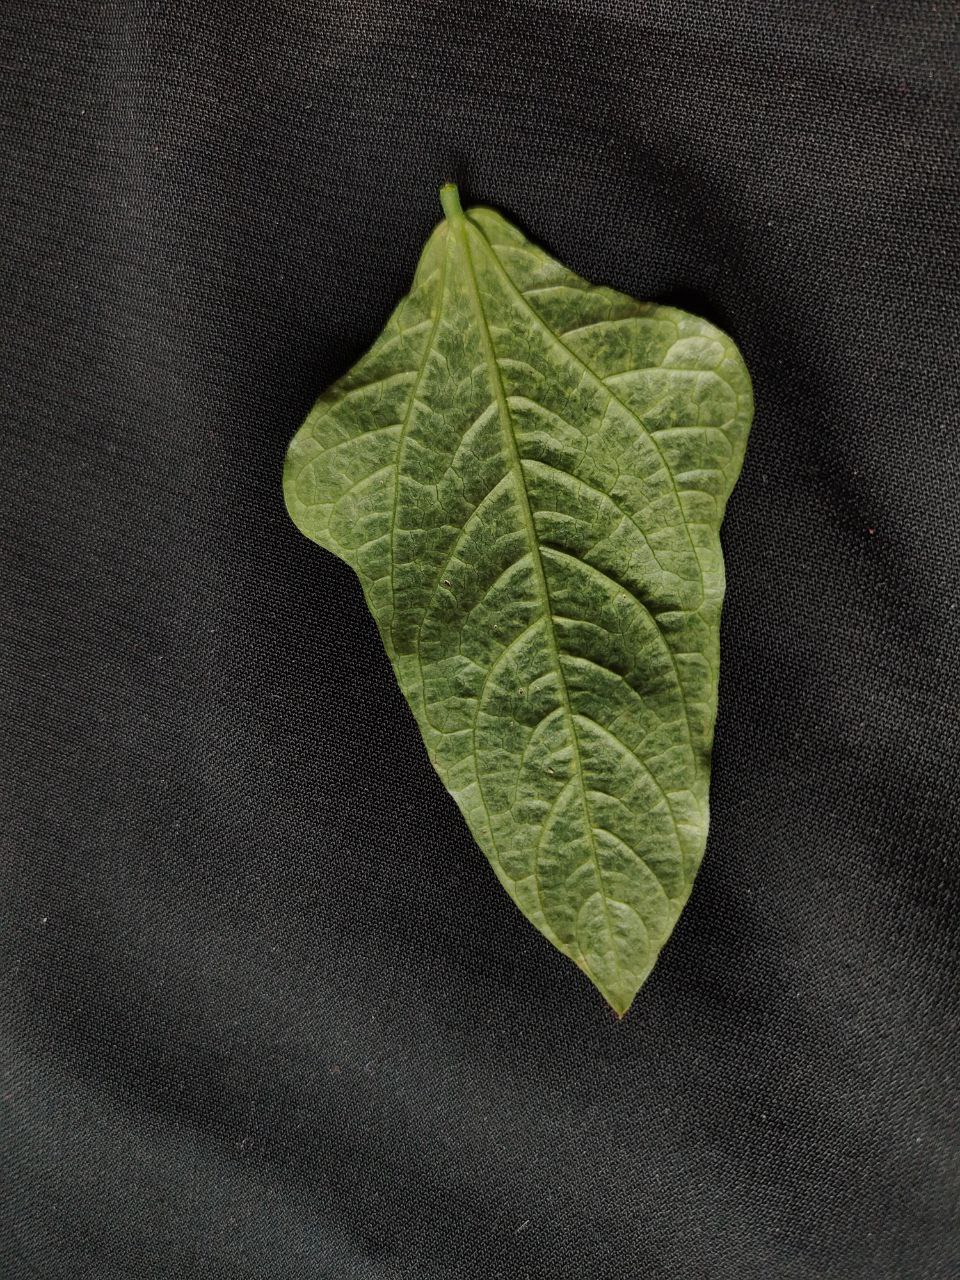
Crop: cowpea
Leaf condition: Mosaic Virus